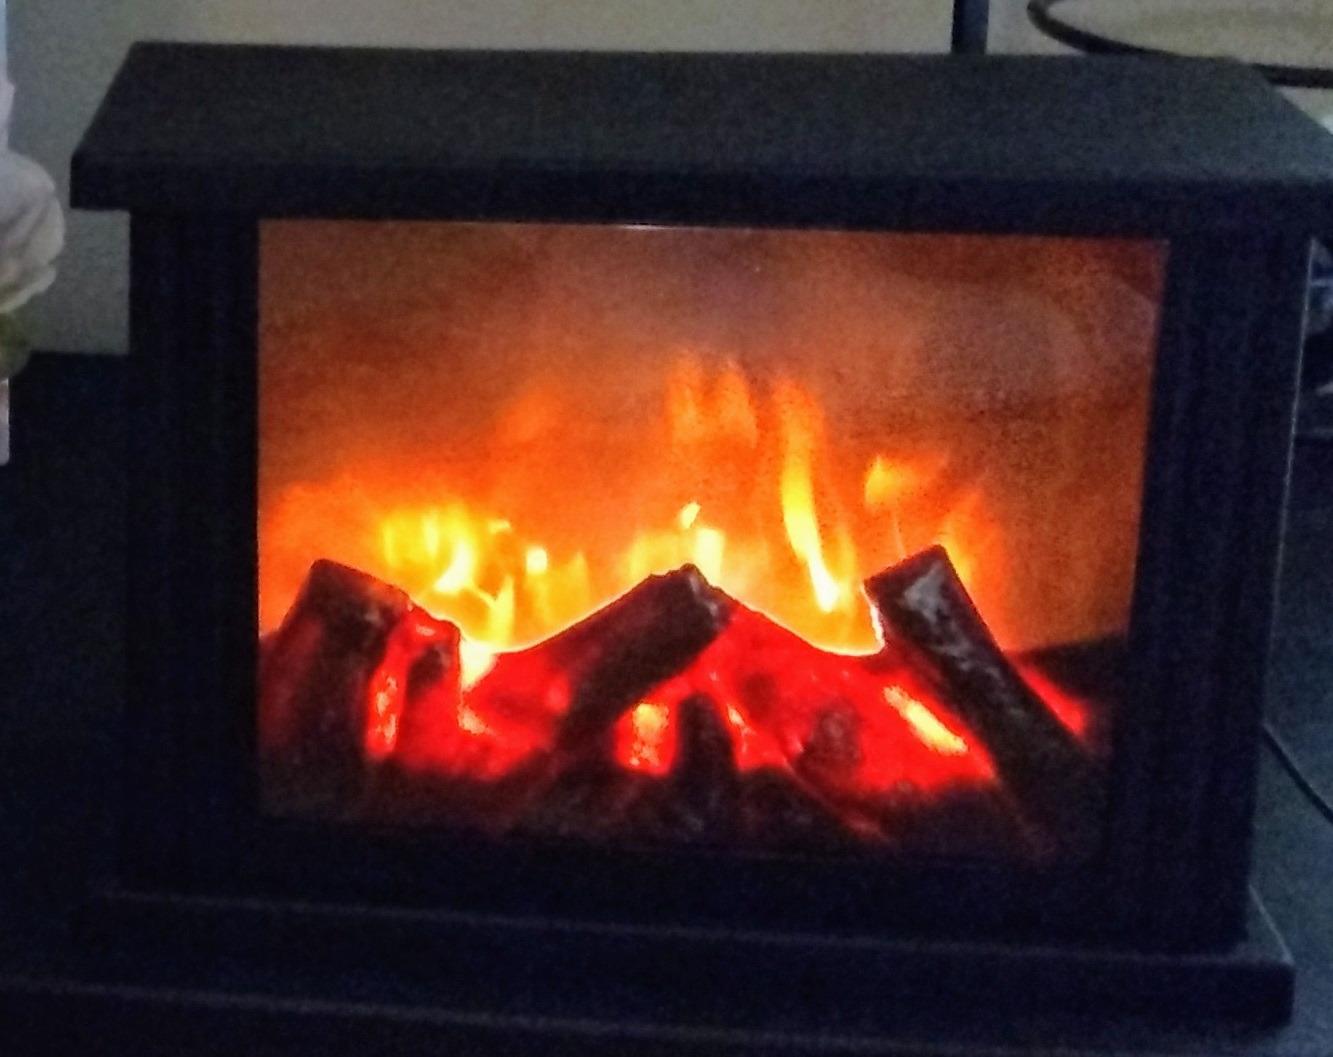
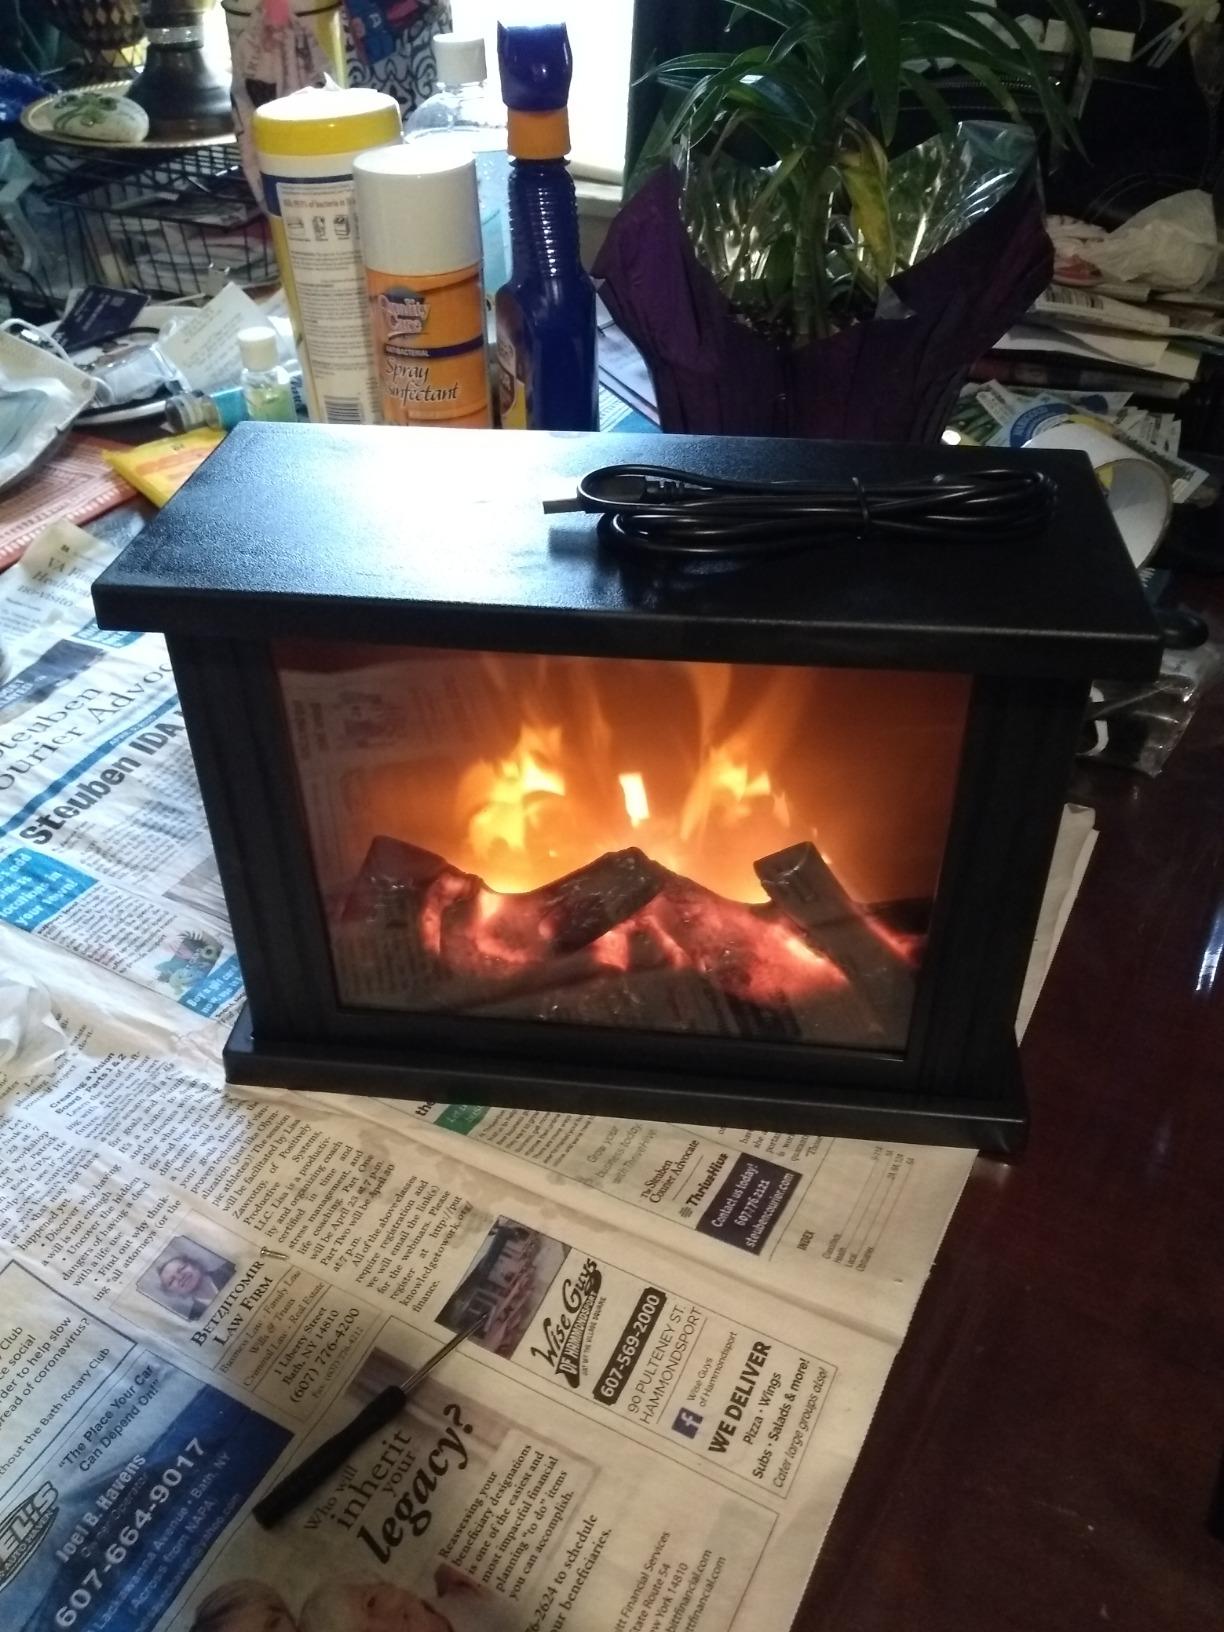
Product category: lantern
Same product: yes